Möngke Khan

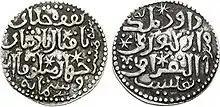
"Struck by the Georgian King David in the name of his overlord Möngke, by the power of Heaven" (Persian, dated 1253)

In 1253, Möngke established the Department of Monetary affairs to control the issuance of paper money in order to eliminate the over-issue of the currency by Mongol and non-Mongol nobles since the reign of Great Khan Ögedei. His authority established united measure based on "sukhe" or silver ingot, however, the Mongols allowed their foreign subjects to mint coins in the denominations and use weight they traditionally used. During the reigns of Ögedei, Güyük, and Möngke, Mongol coinage increased with gold and silver coinage in Central Asia and copper and silver coins in the Caucasus, Iran, and Bolghar.